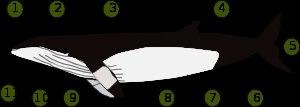
La nageoire dorsale d'un poisson ou est une nageoire impaire située sur son dos. Elle est généralement soutenue par des rayons qui peuvent être relevés ou abaissés, voire orientés dans toutes les directions par des muscles situés à leur base.
Les nageoires pectorales sont situées de chaque côté du corps d'un poisson ou d'un cétacé. Elles ont souvent l'aspect d'un éventail. Chez les poissons primitifs, elles se trouvent à la partie inférieure du corps.